Nestlé Deutschland

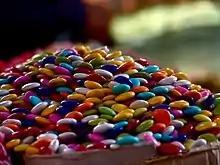
Smarties are no longer made in the UK since 2006, they are made in Germany

It is headquartered in Frankfurt am Main, in the Niederrad district on the south side of the river, close to the west side of the Bundesautobahn 5. The Mechanical Engineering Industry Association (VDMA) is close to the north in the commercial area known as Bürostadt Niederrad. It is accessed on the S-Bahn by the Frankfurt Niederrad station.